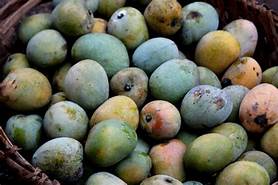
Label: mango